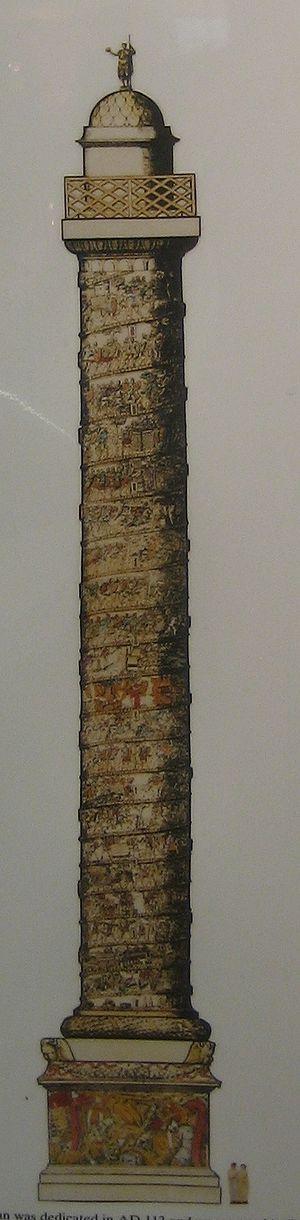
12 mai : dédicace de la Colonne Trajane, construite par l'architecte Apollodore de Damas, qui termine le nouveau forum de Trajan.